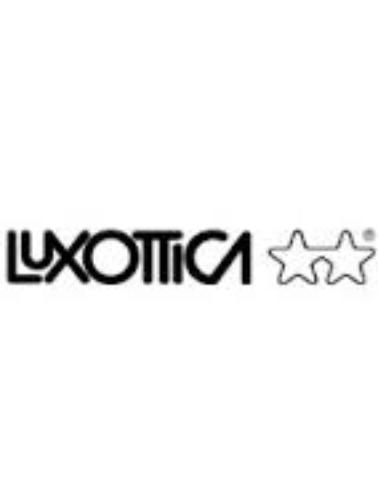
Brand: luxottica
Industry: Necessities